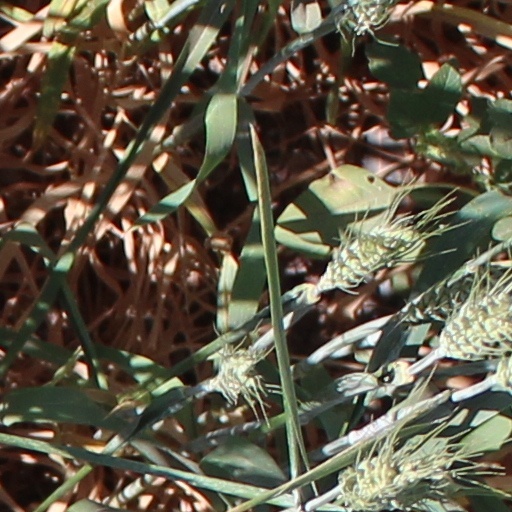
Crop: wheat